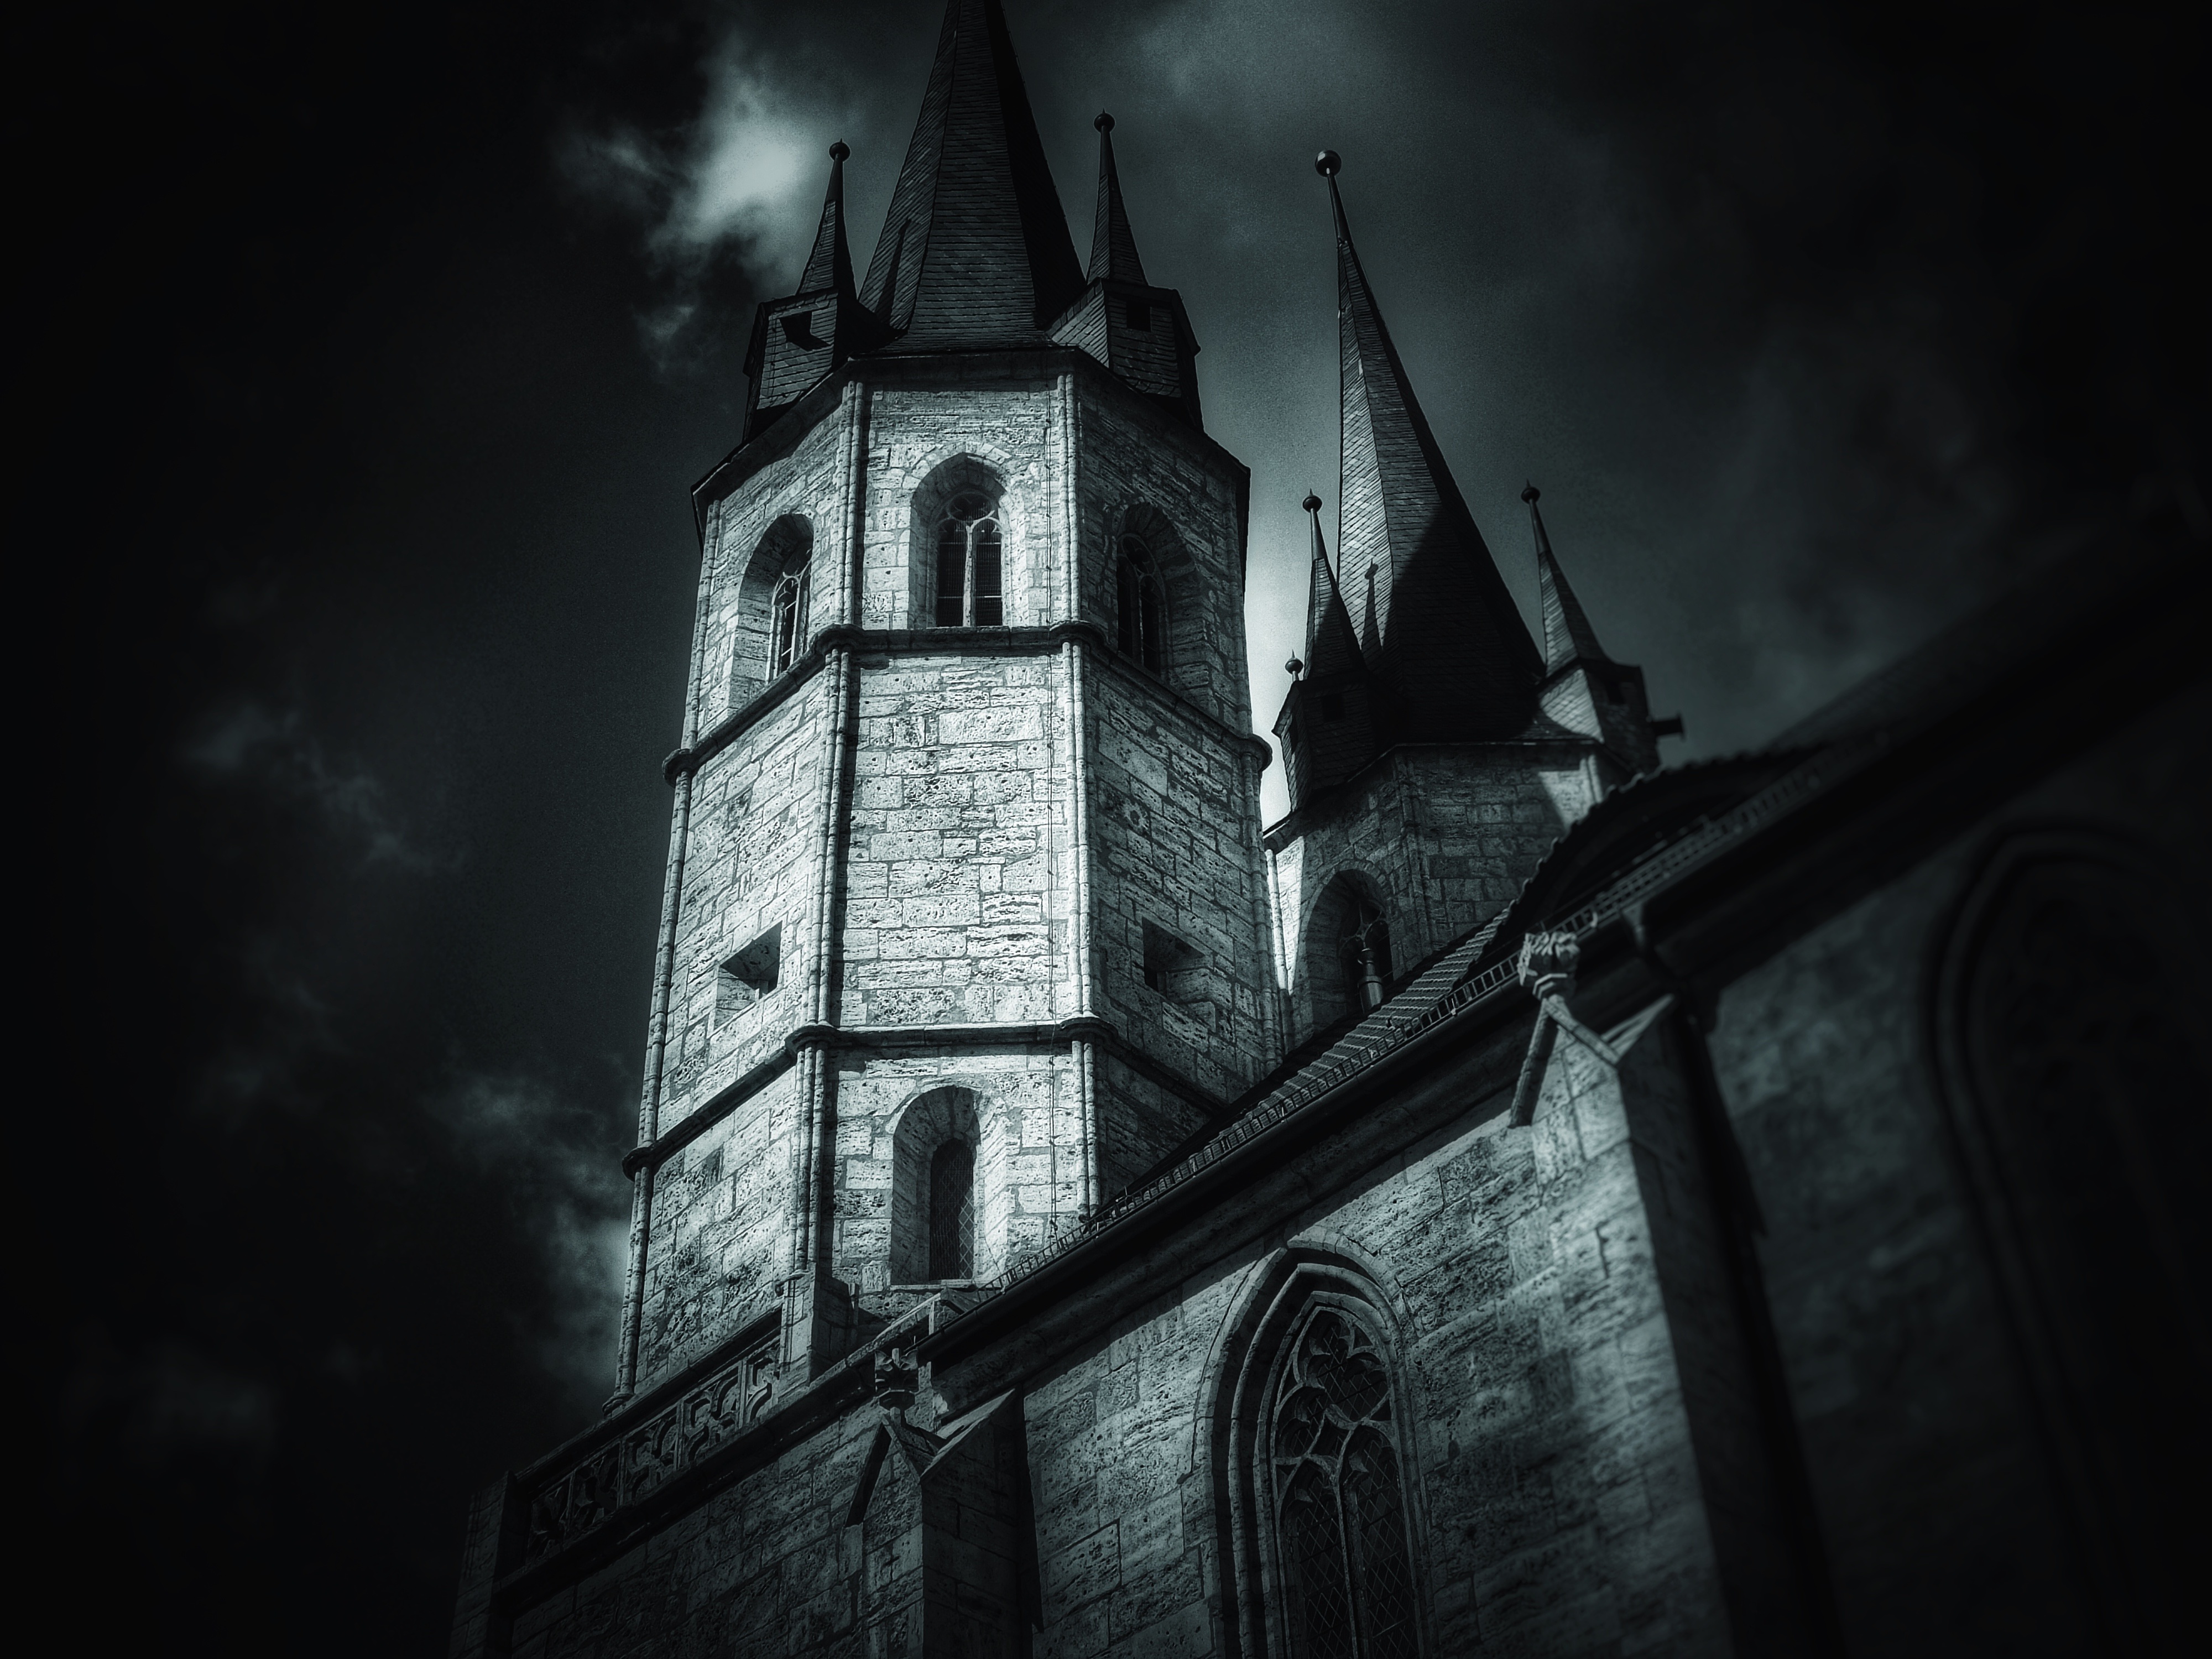
light, black and white, architecture, night, building, dark, darkness, church, black, monochrome, at night, gloomy, midnight, screenshot, monochrome photography, computer wallpaper